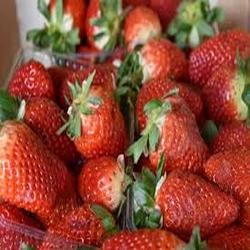
Label: Strawberry